Sándor Garbai

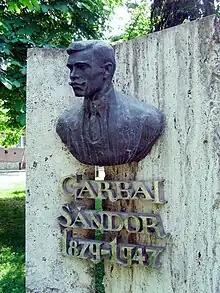
Bust of Garbai

After the fall of the Soviet Republic, he was arrested by the Romanian military. Fearing reprisals, Garbai escaped from Romanian captivity in Cluj and fled to Czechoslovakia and first in settled Bratislava and then emigrated to Vienna. He was a leader of the centrist Marxist movement among the Hungarian political refugees. With his family, he opened a restaurant in Vienna, where he hosted former communist and other socialist leaders. The restaurant soon went bankrupt, Garbai suffered huge financial losses and lived in poverty for the rest of his lifetime. After leaving Austria in 1934 due to the victory of the right-wing Fatherland Front, he settled in Bratislava, and in 1938, in Paris.